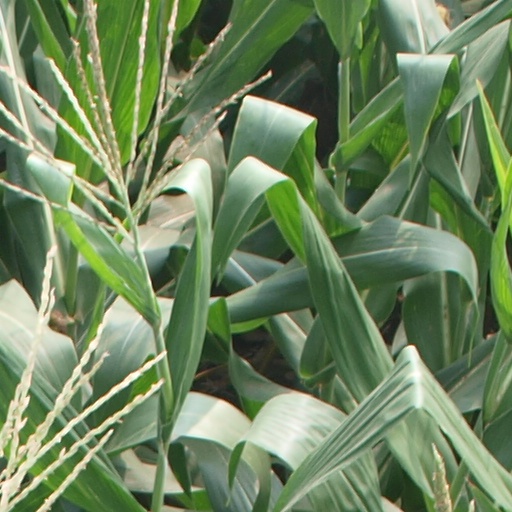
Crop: maize; corn